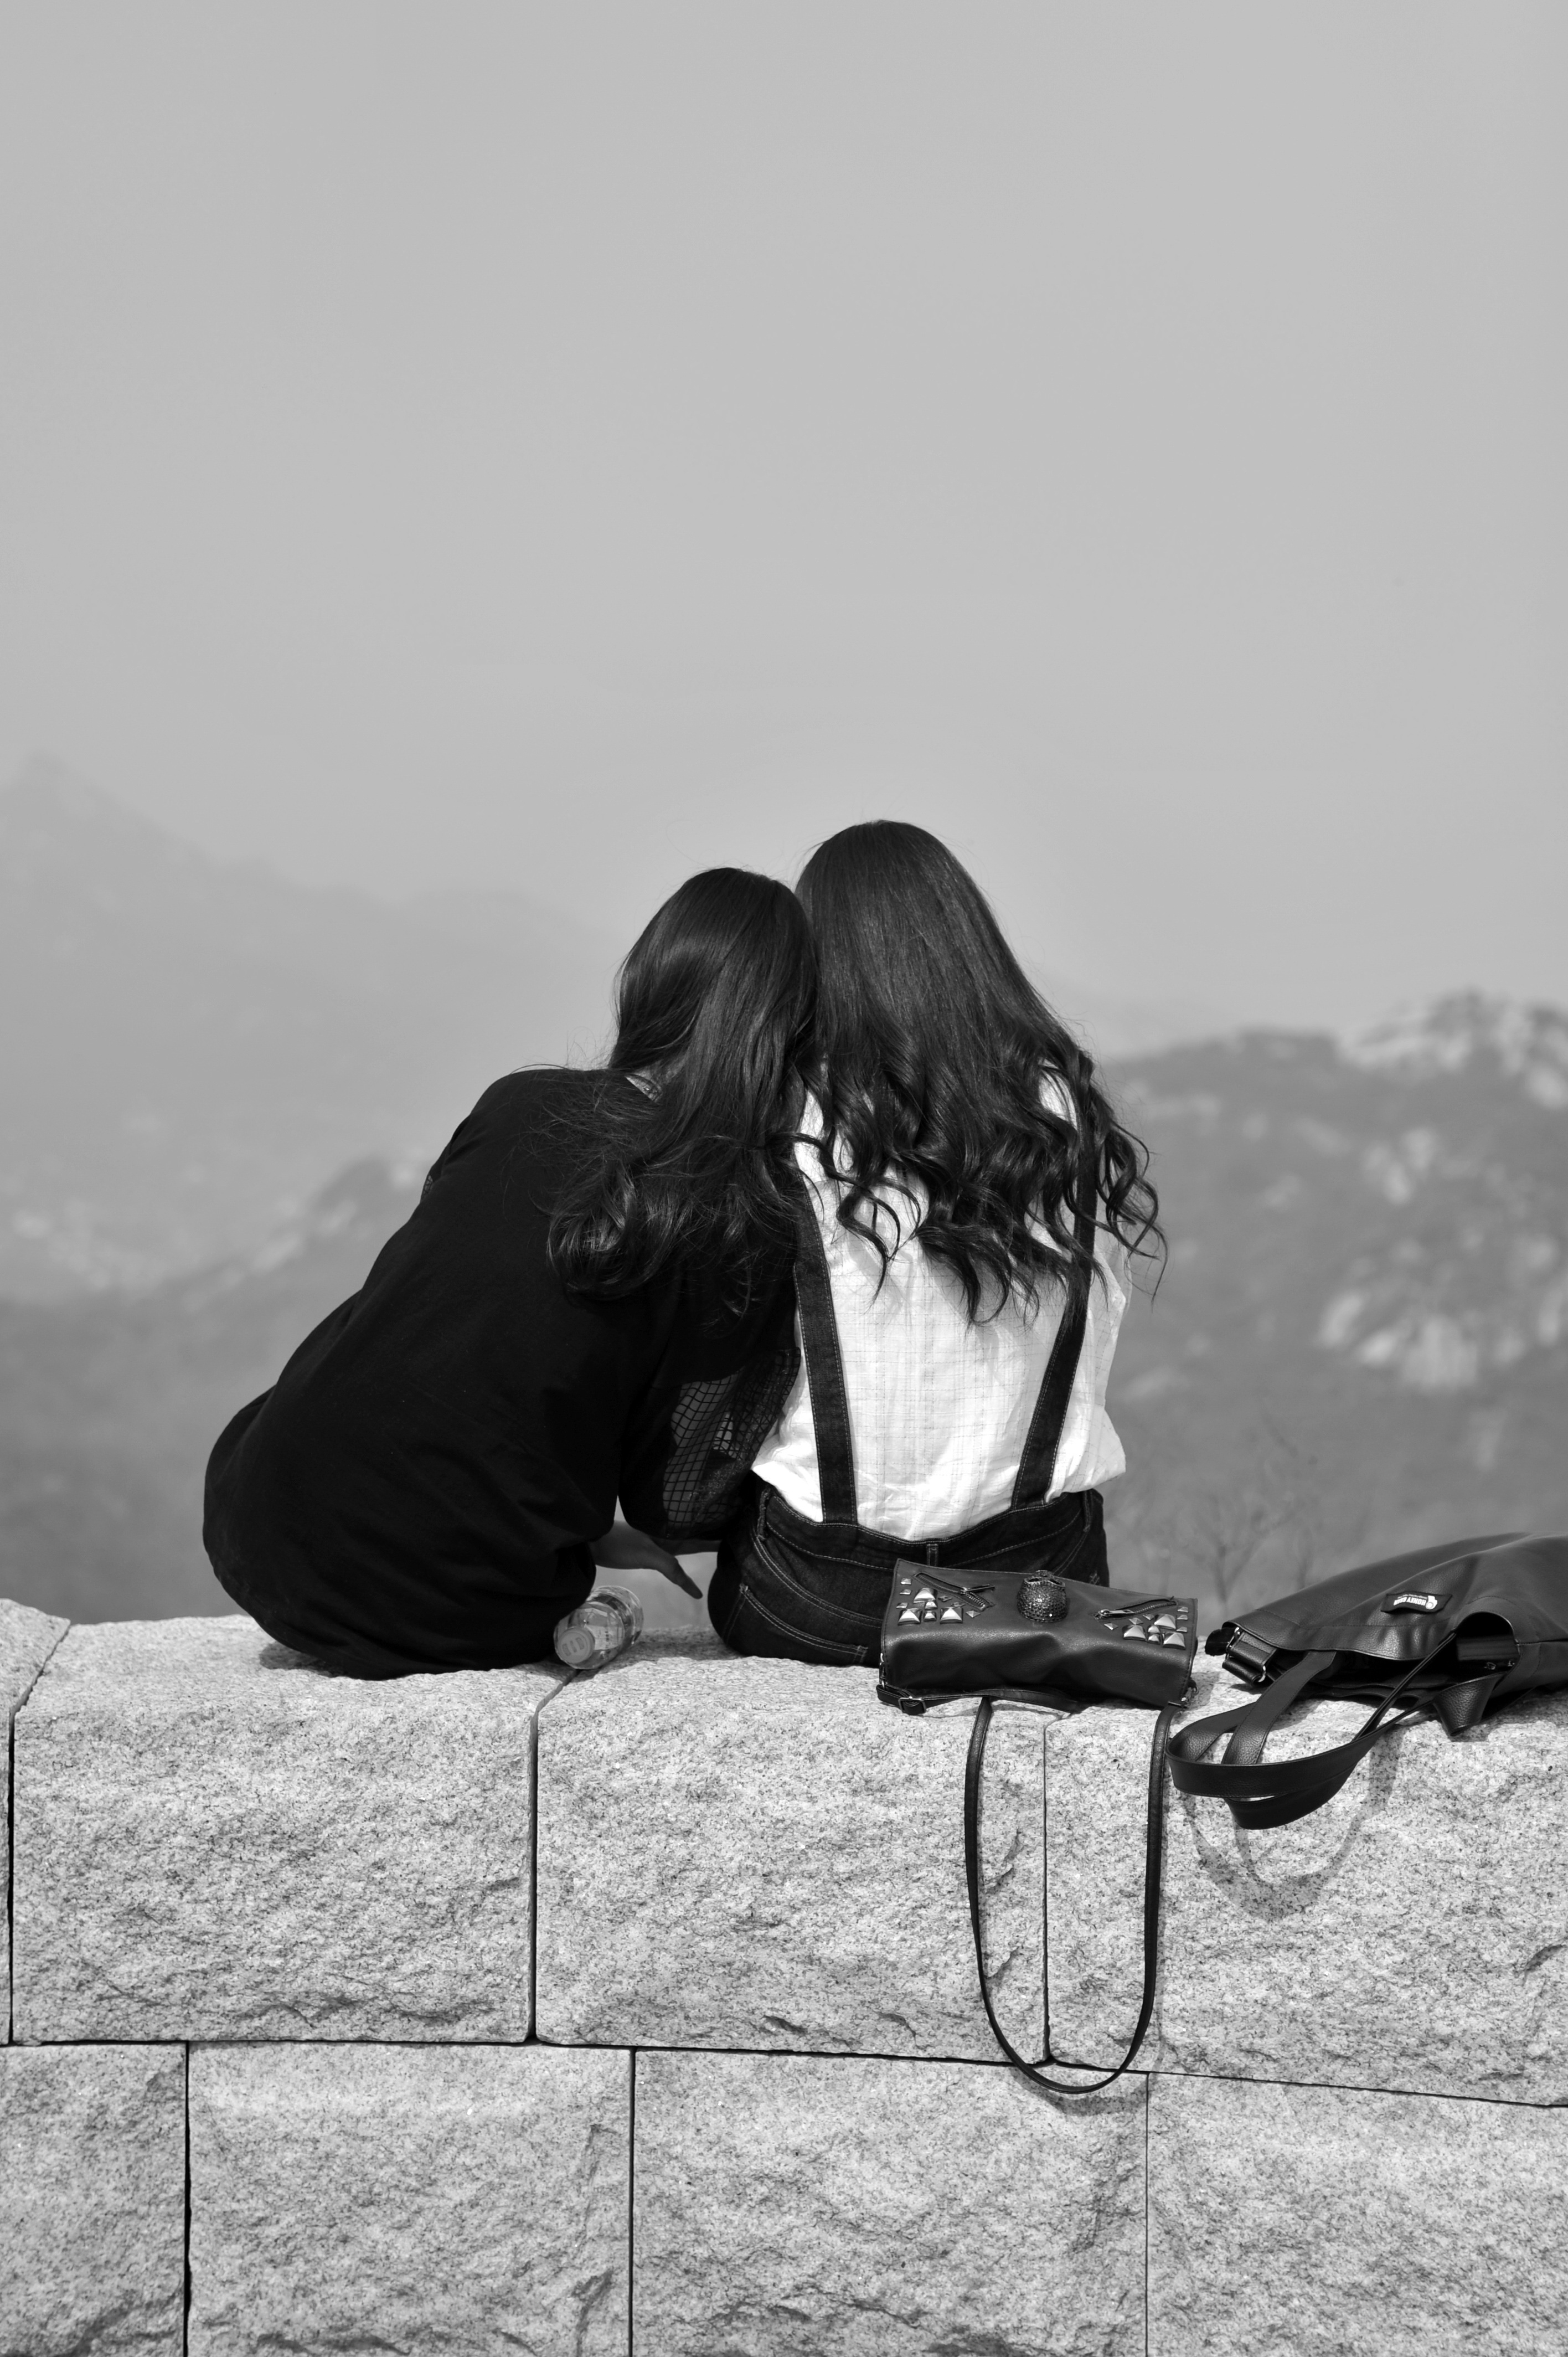
snow, black and white, white, photography, vehicle, sitting, weather, friendship, black, monochrome, secluded, friends, glasses, photograph, emotion, interaction, photo shoot, monochrome photography, women's, human positions, gidaem, watch again